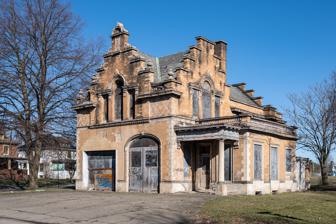
Building: Fire Station No. 4 (Elmira, New York)
Country: United States of America
Year built: 1897
United States historic place Fire Station No. 4 U.S. National Register of Historic Places Show map of New York Show map of the United States Location Elmira, New York Coordinates 42°6′17″N 76°48′26″W / 42.10472°N 76.80722°W / 42.10472; -76.80722 Built 1897 Architect Pierce & Bickford Architectural style Renaissance NRHP reference No. 88000242 Added to NRHP March 24, 1988 Fire Station No. 4 , also known as the Maxwell Place Fire Station , is located at 301 Maxwell Place, Elmira, New York .  It was designed by local architects Pierce & Bickford .  It was built in 1897, and is significant as an example of firehouse design around the start of the 20th century. Gallery Year detail Station number detail References